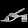
Label: Sandal